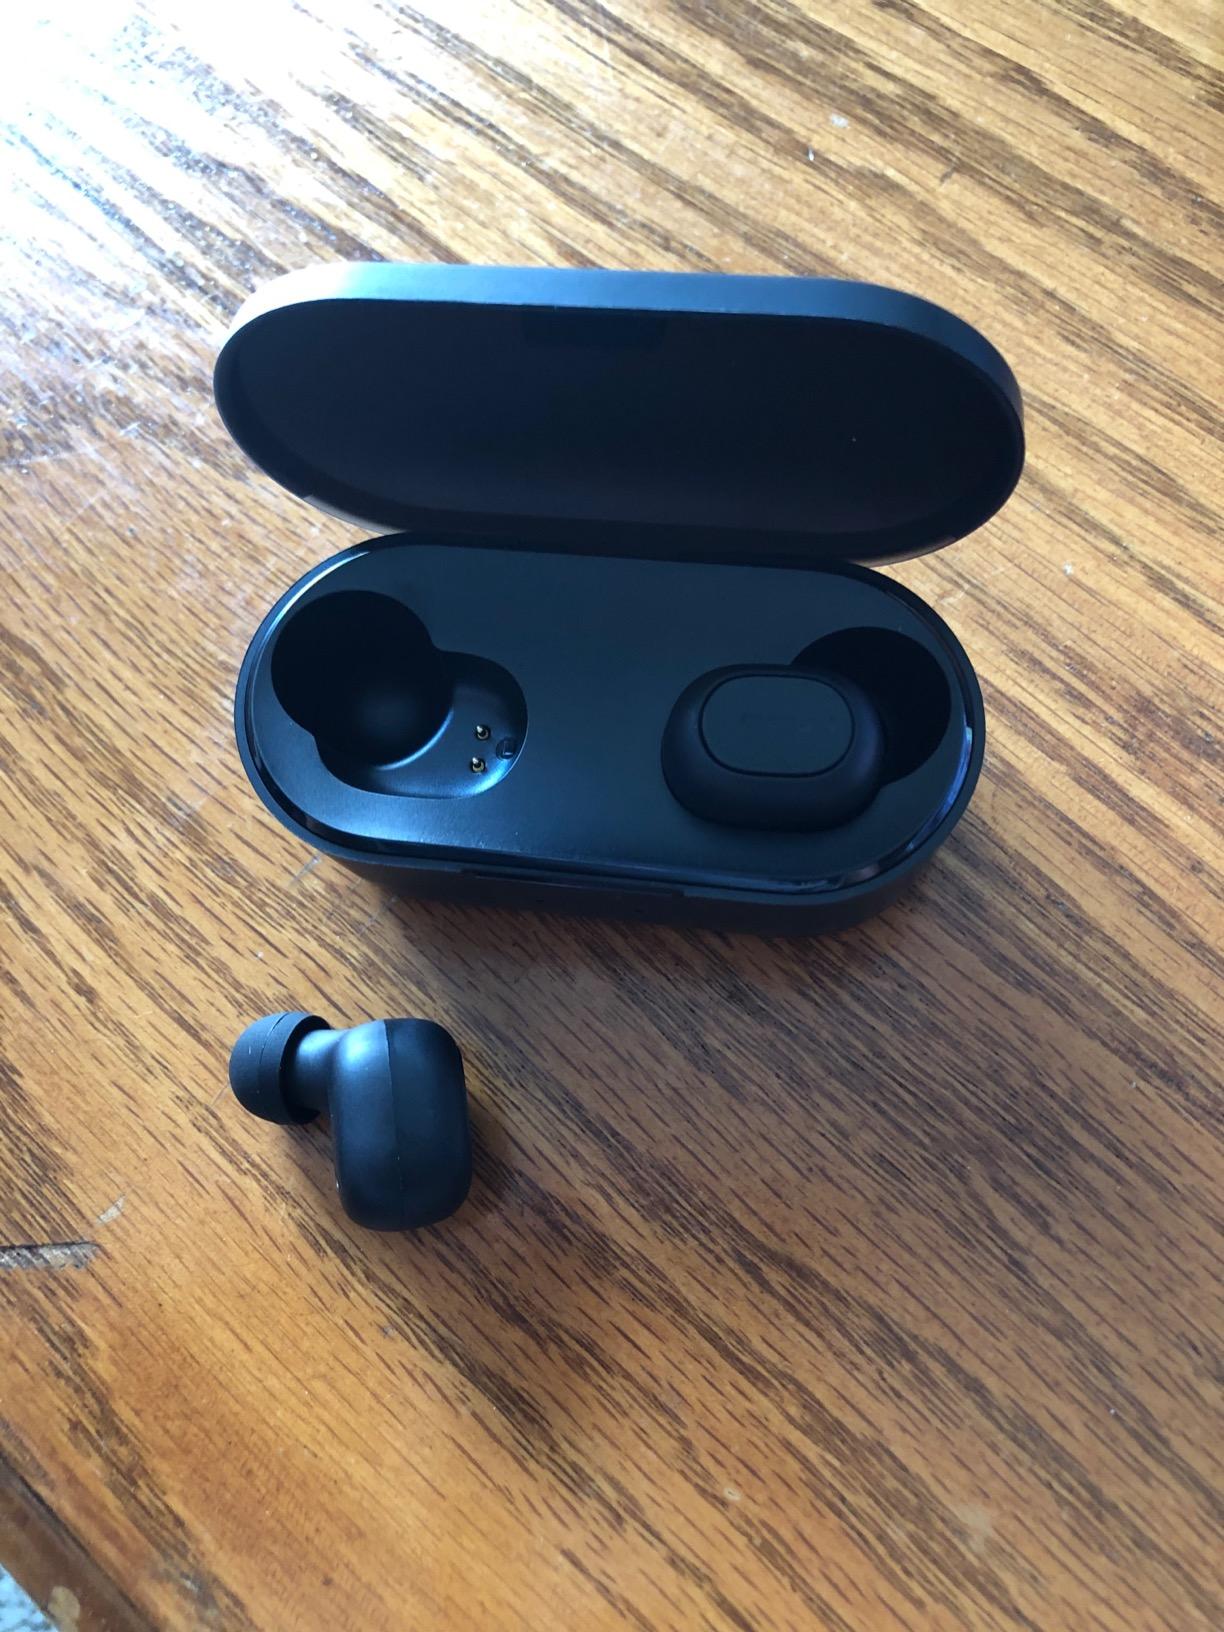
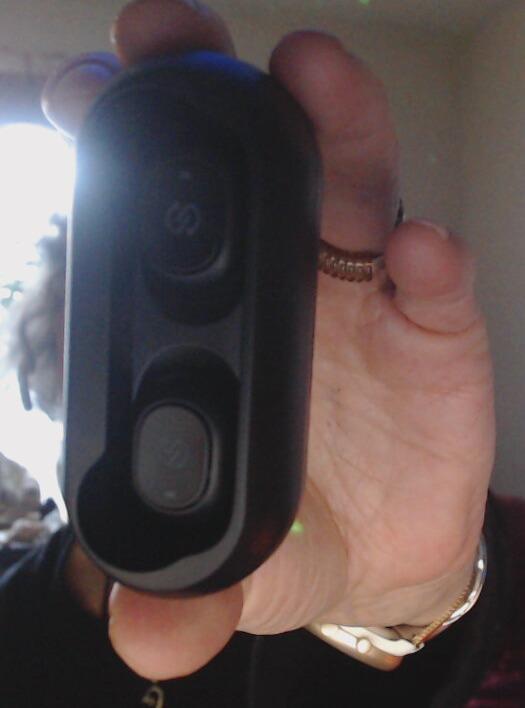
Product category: earbuds
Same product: no